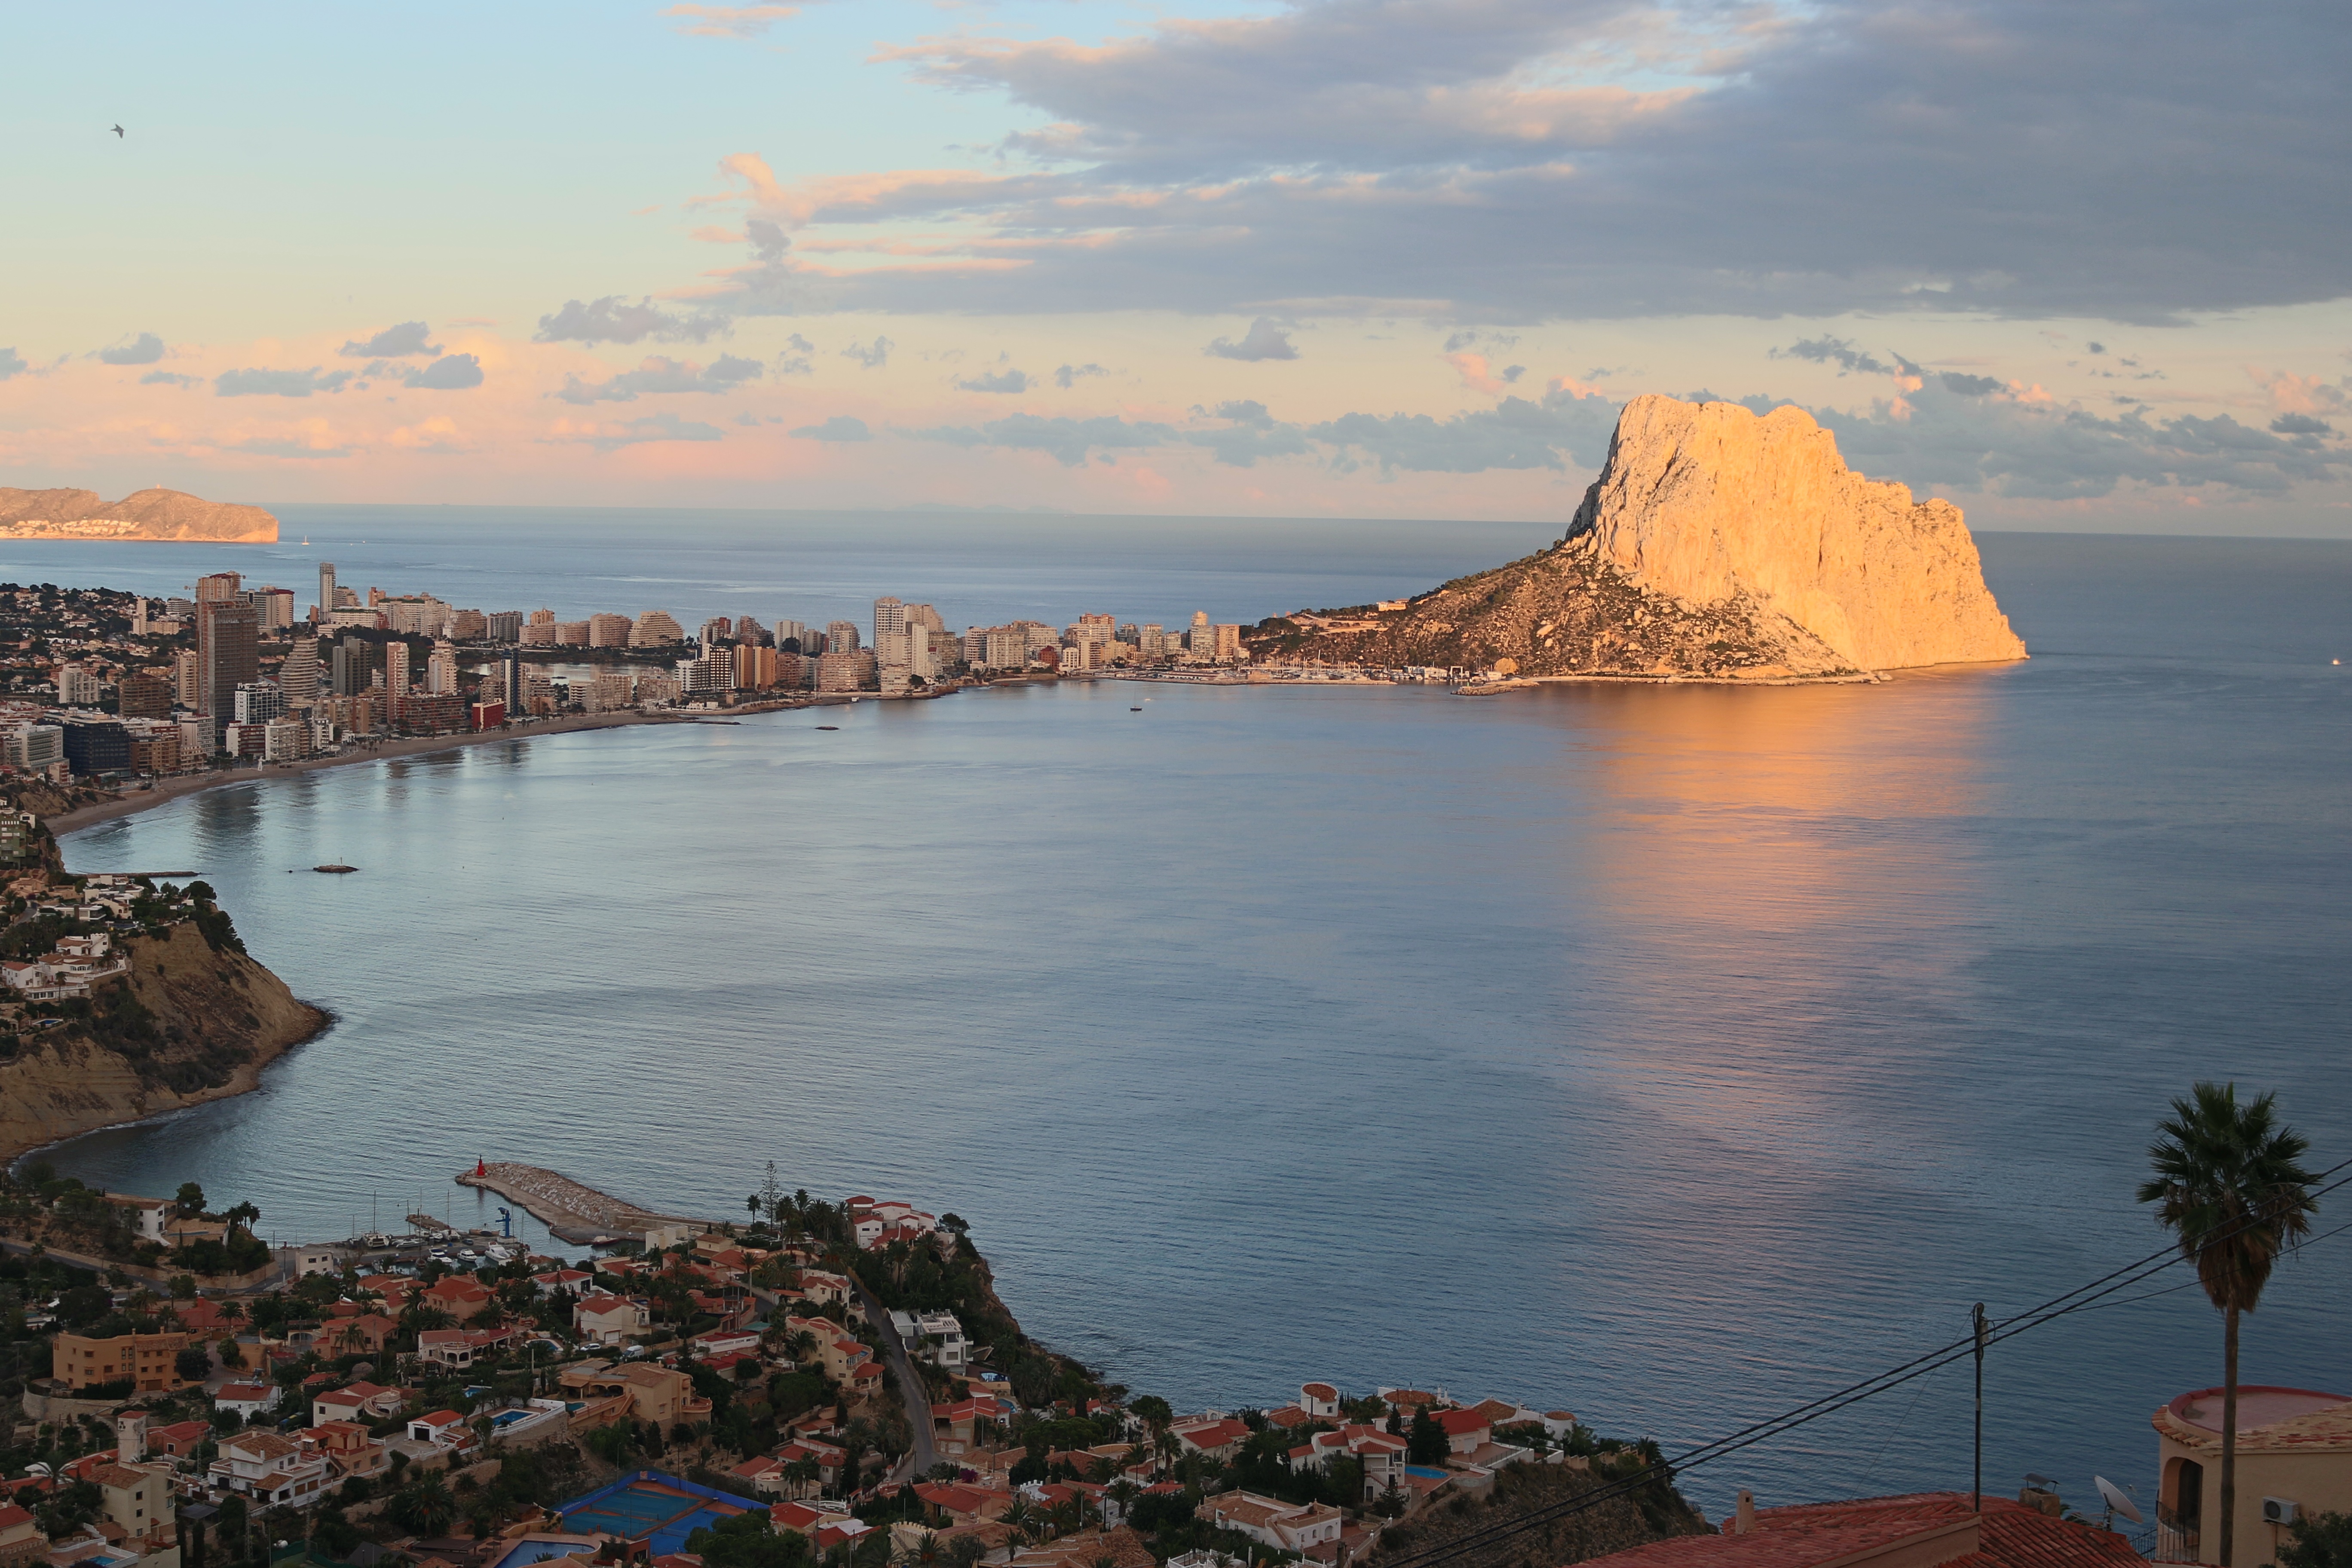
beach, landscape, sea, coast, rock, ocean, horizon, sunrise, sunset, shore, dawn, cliff, dusk, evening, cove, reflection, bay, terrain, body of water, spain, outlook, cape, landform